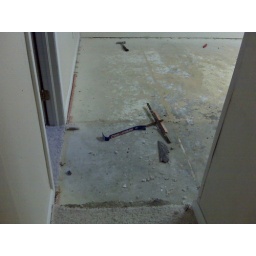
Water seeping in from a leaky basement window destroyed the carpet and walls of this room